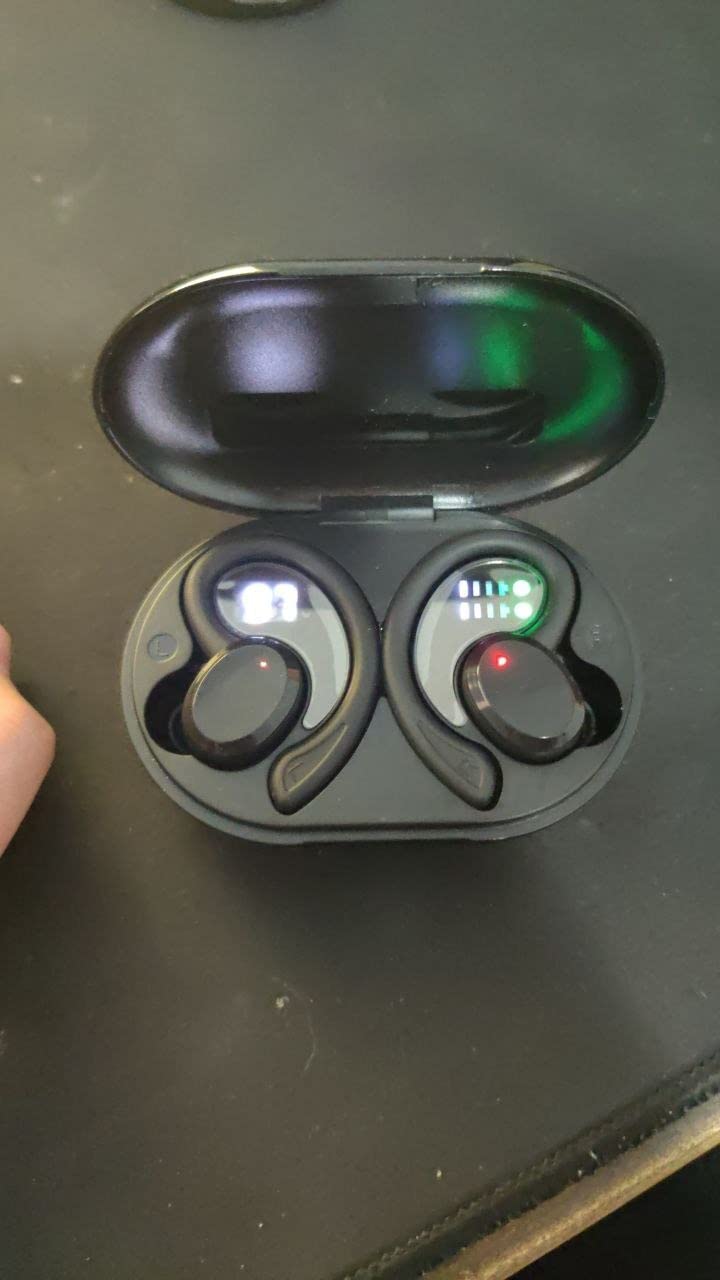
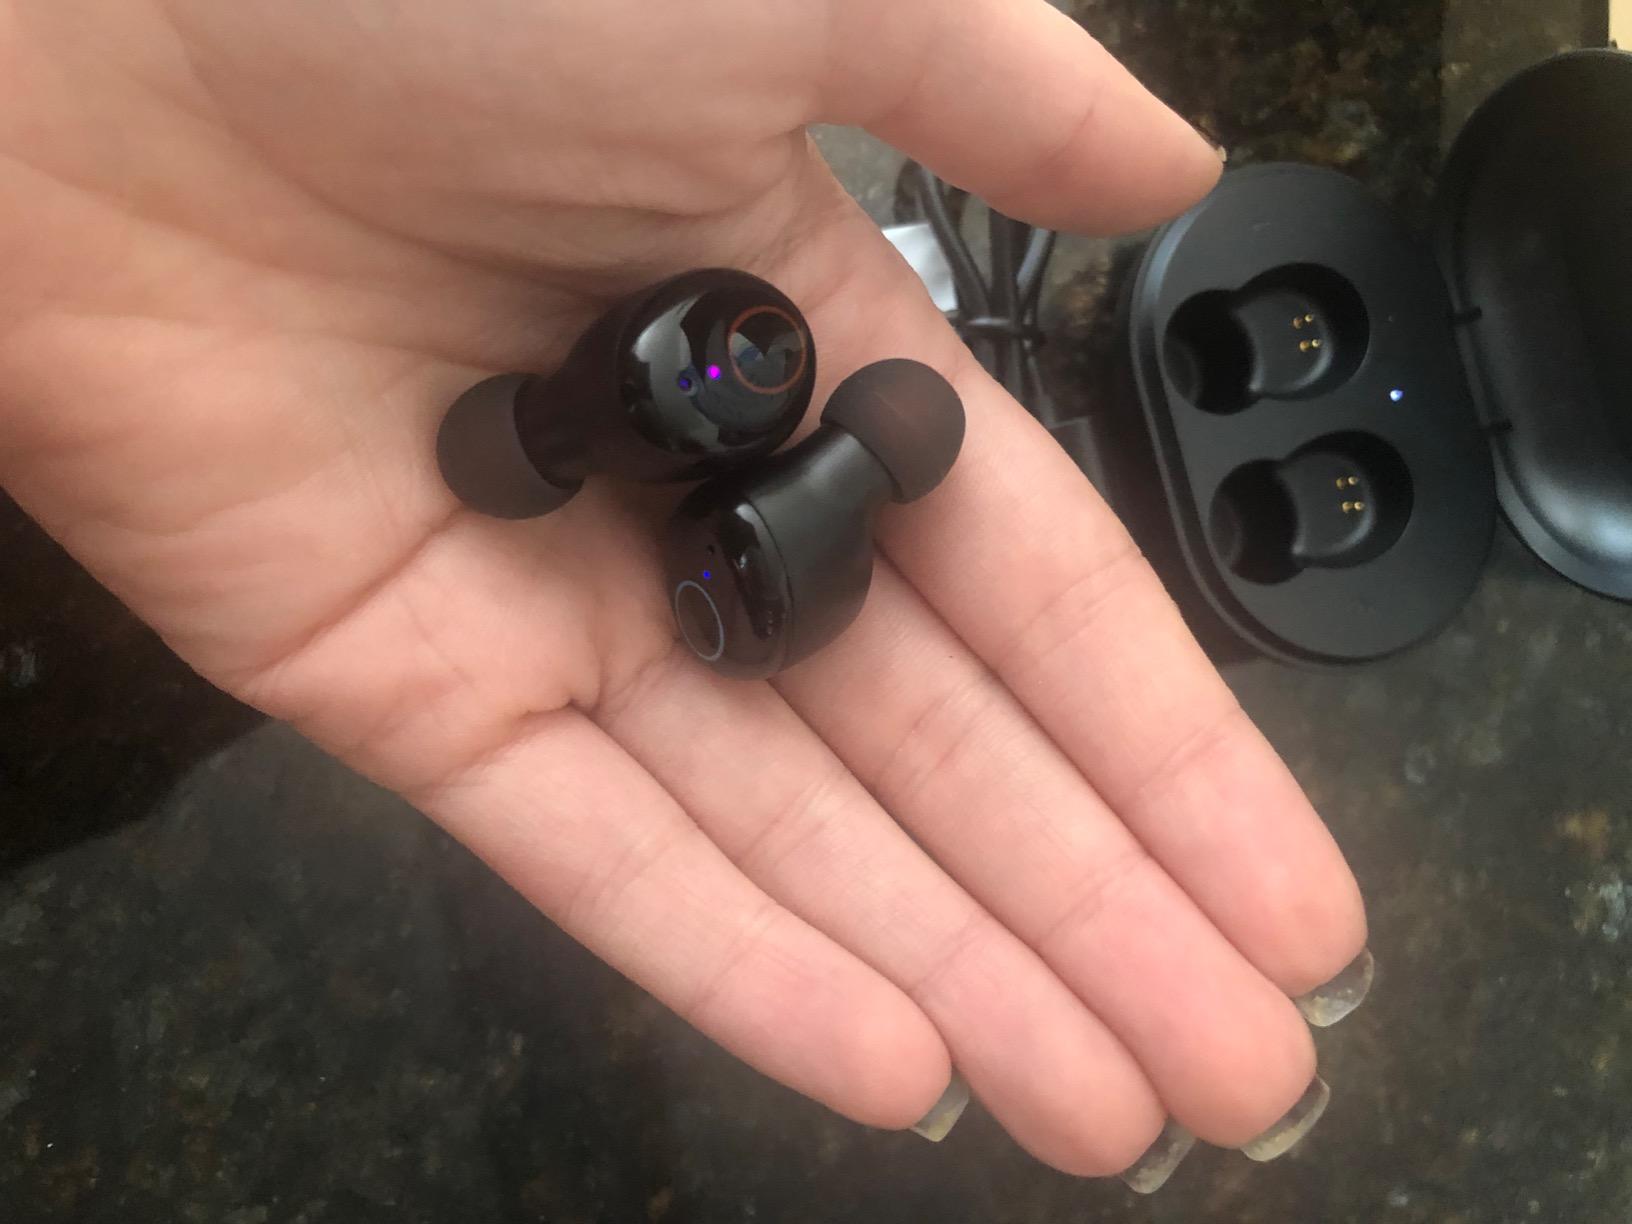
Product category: earbuds
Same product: no